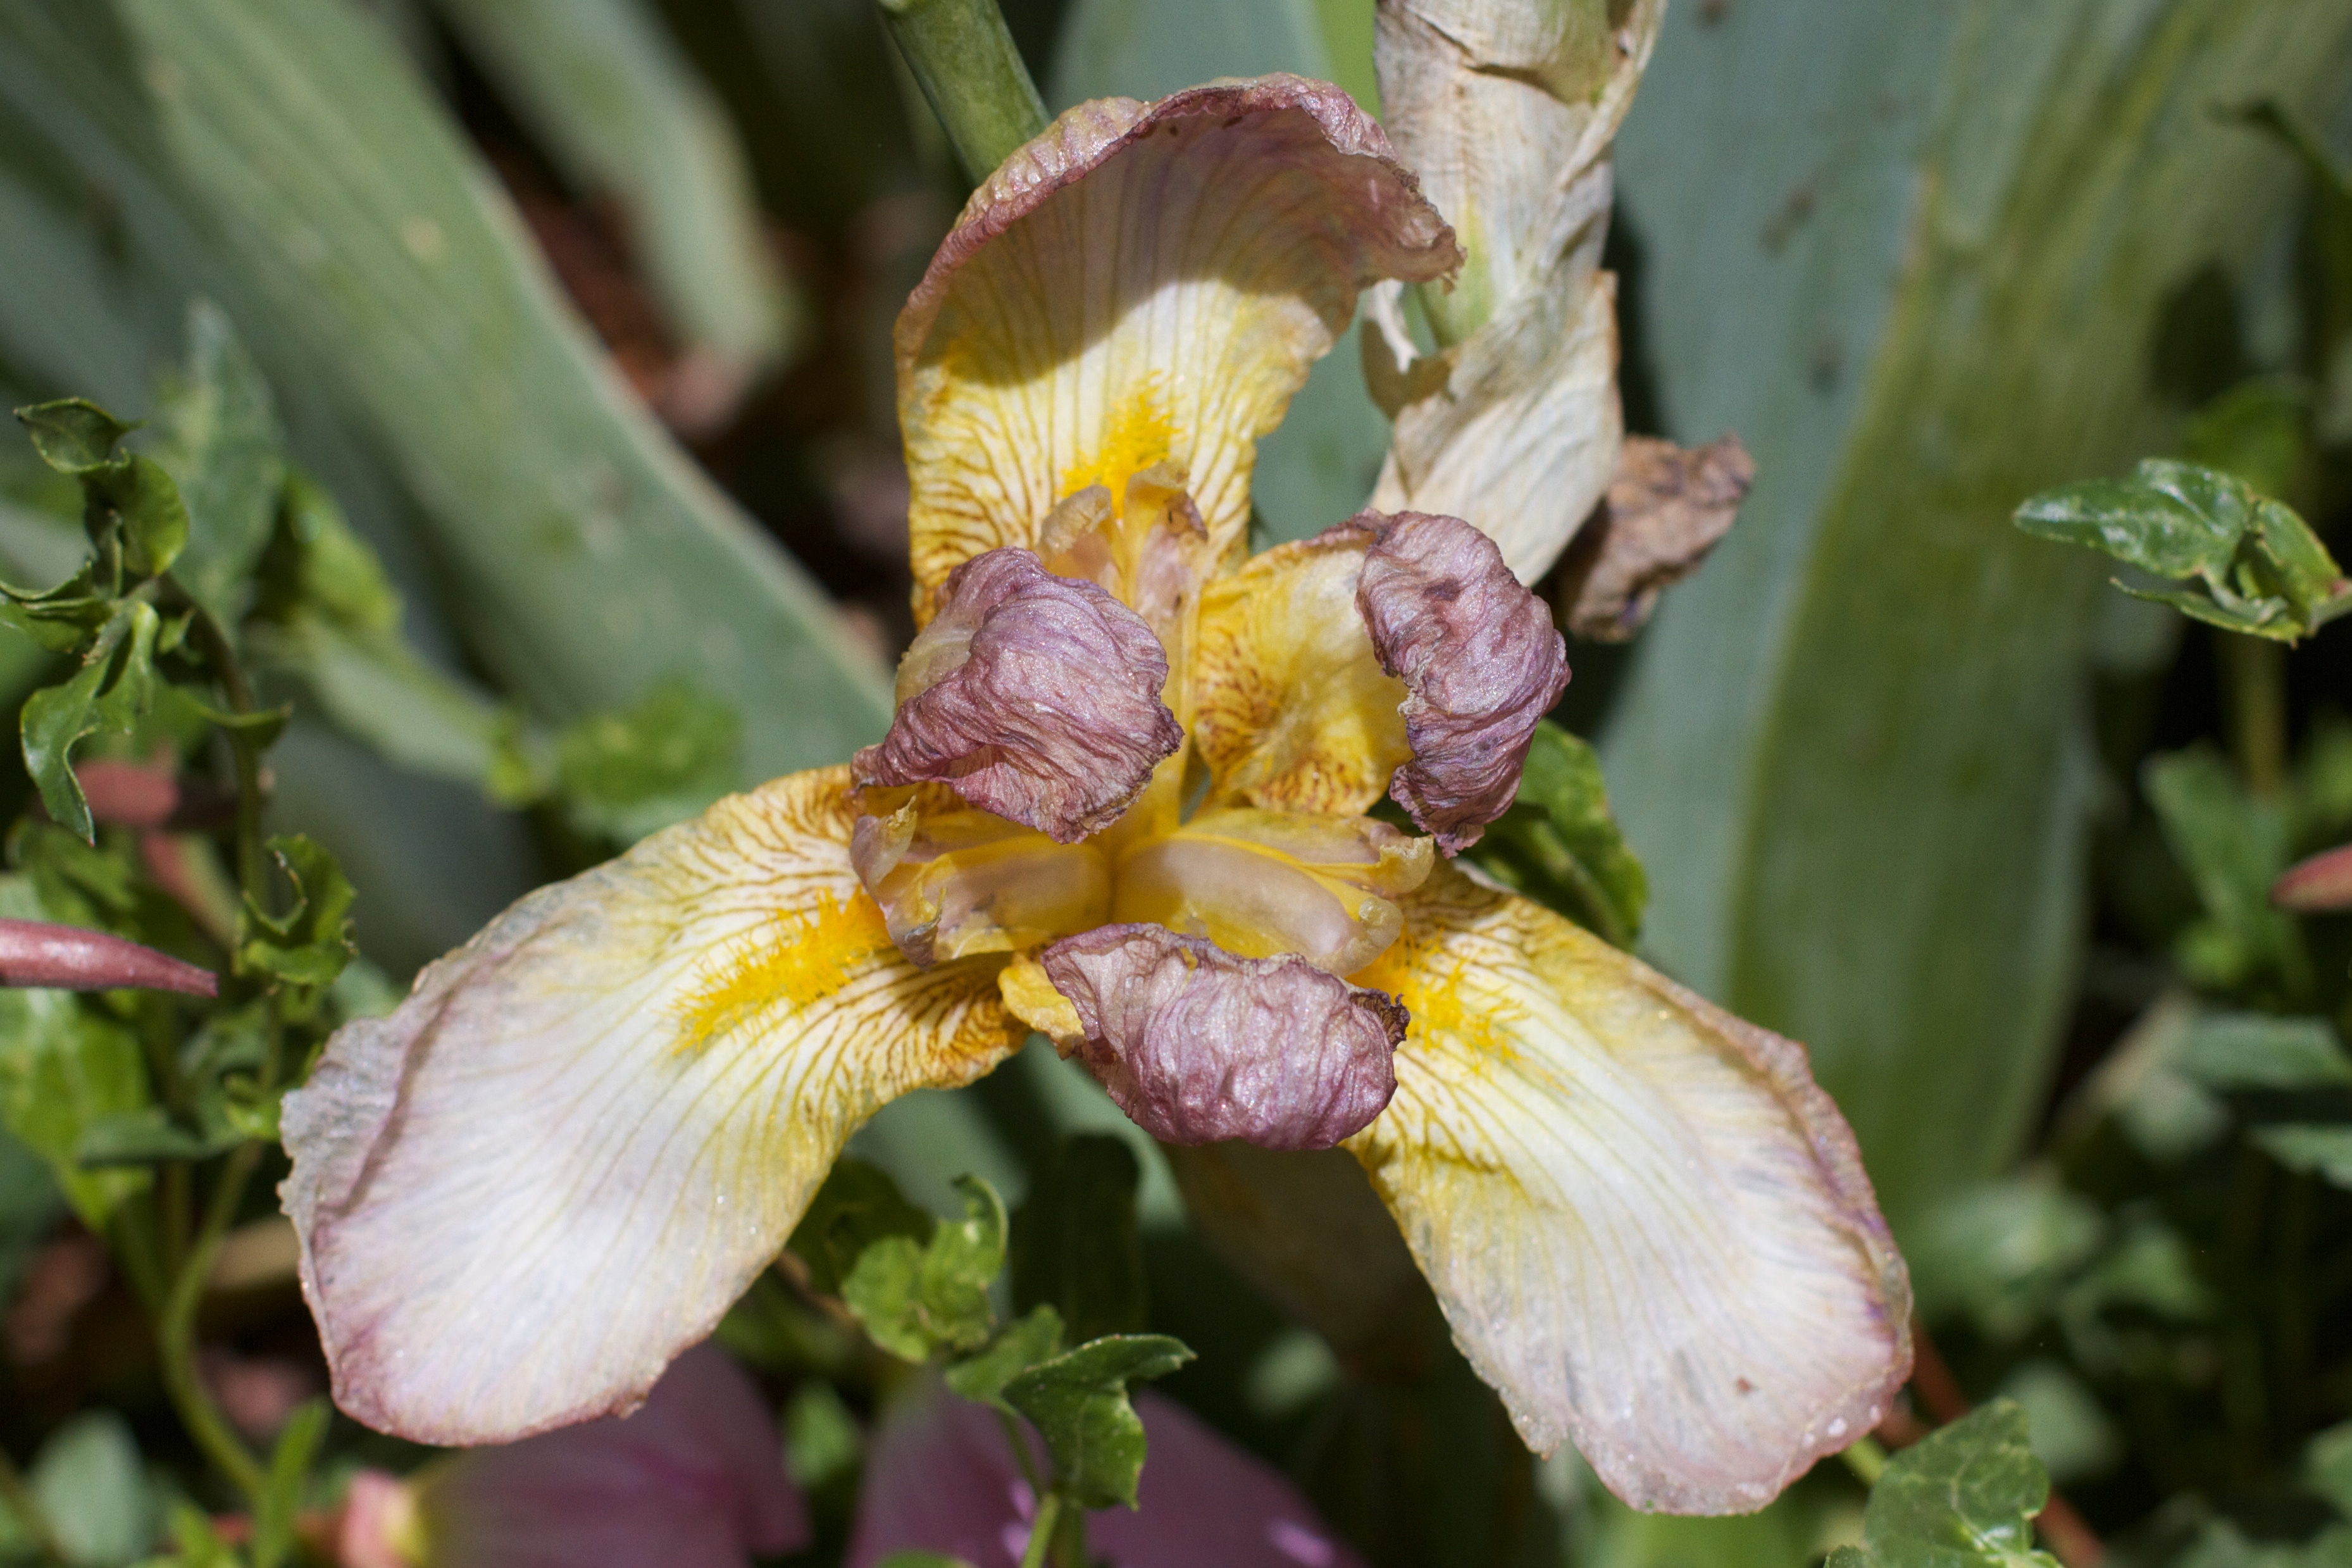
plant, flower, petal, botany, flora, orchid, wildflower, iris, eye, cypripedium, macro photography, flowering plant, land plant, calochortus